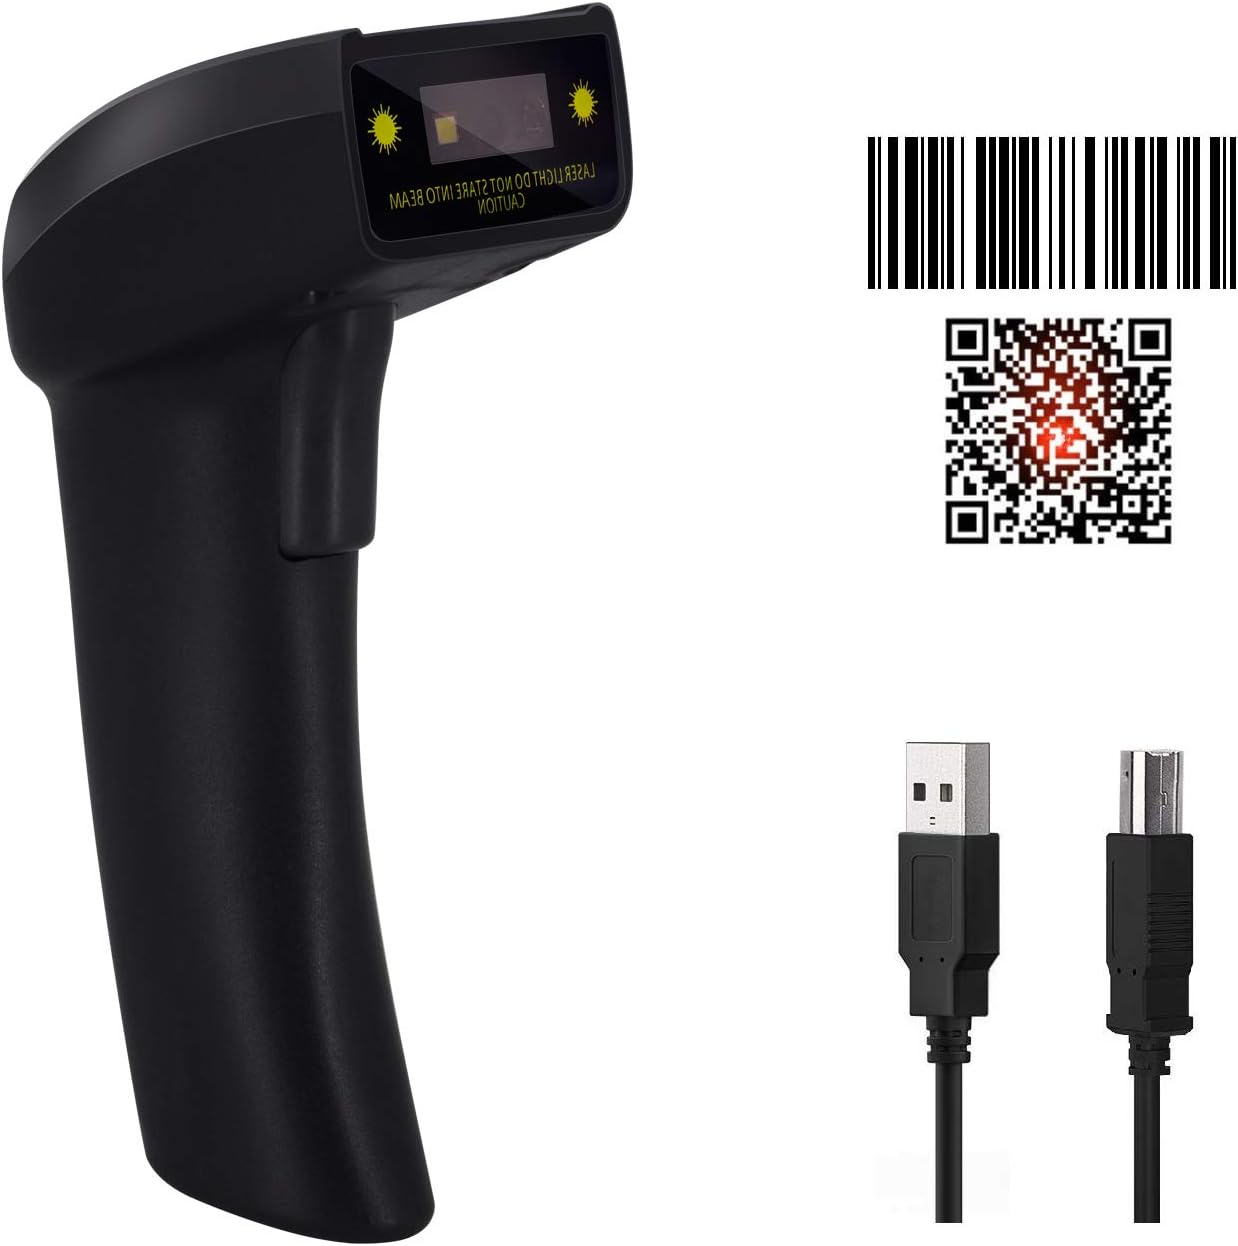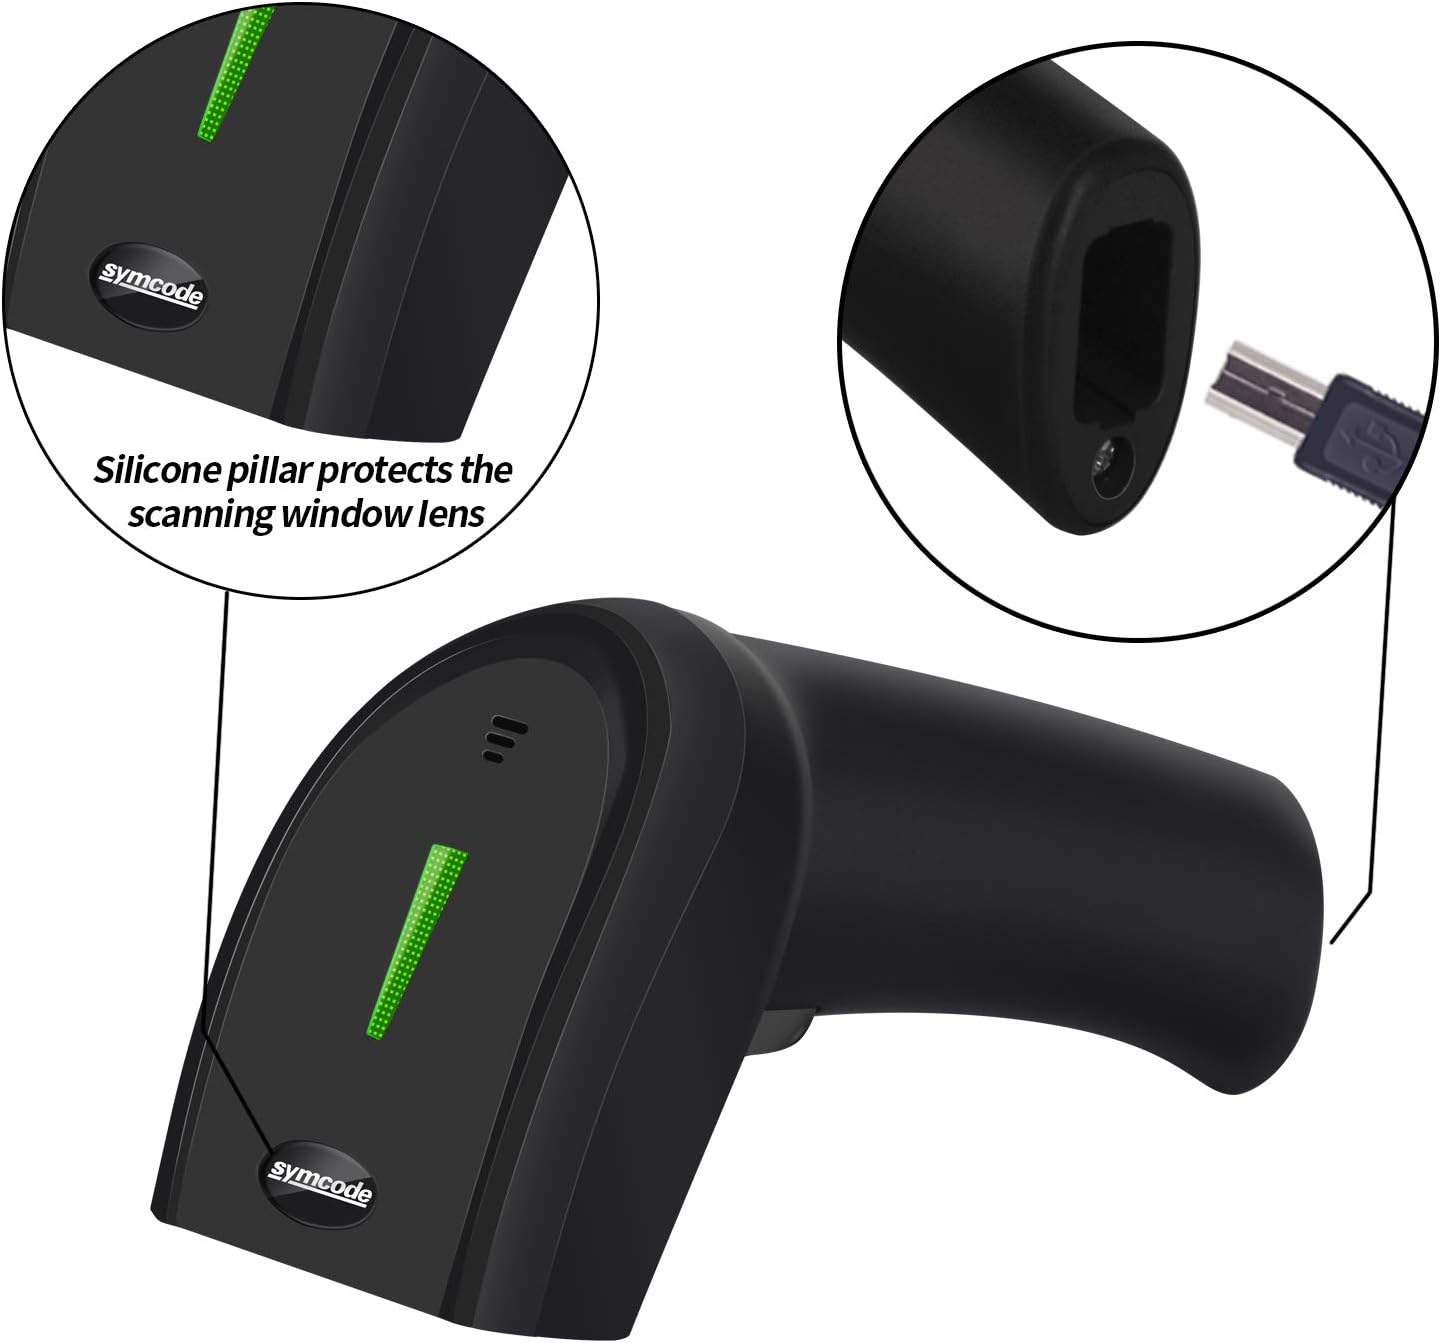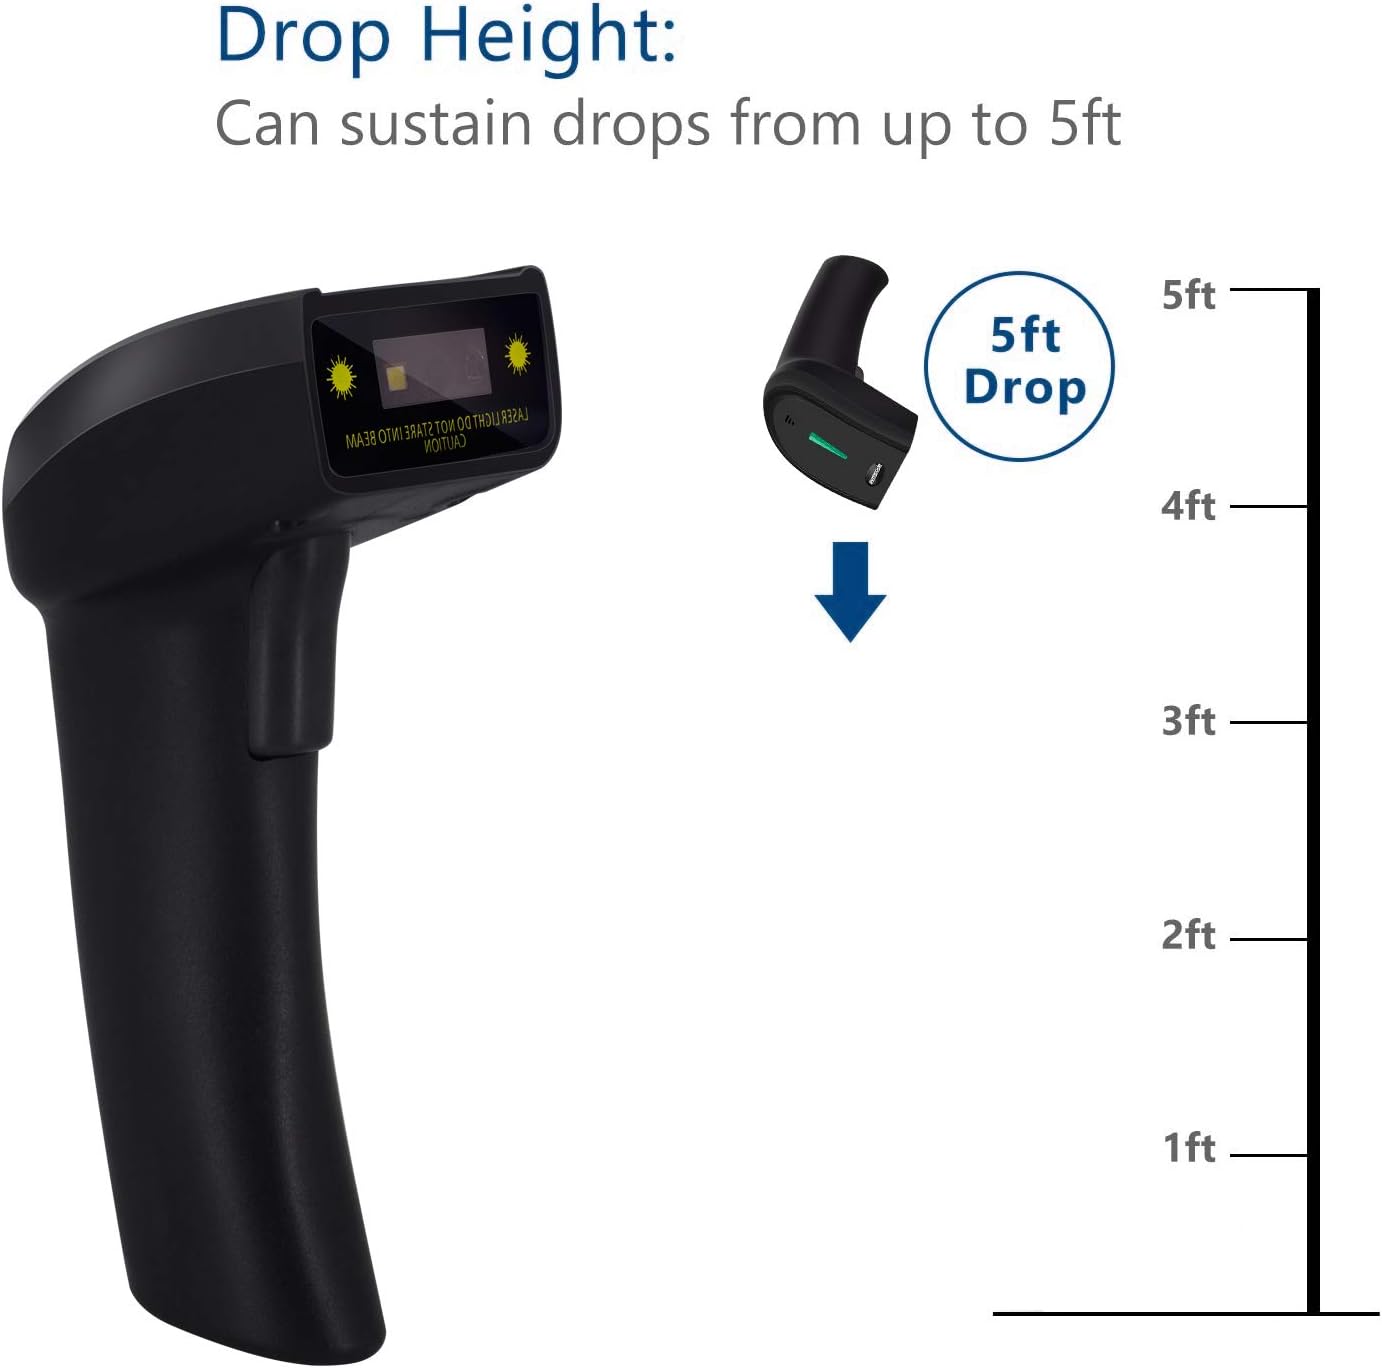
2D Wired Barcode Scanner,Symcode QR PDF417 Bar Code Reader Scanner Long Transfer Distance Computer Cell Phone Screen Scan
Category: All Electronics
The Symcode MJ--1400-2D Handheld Barcode Scanner is a reliable and easy to use 2D scanner that you can capture data accurately for quick organization.Its ergonomic design, durable construction and easy customization makes it well suited for application in a variety of businesses.The large capacity inventory can save up to 10000 codes giving you plenty of space to store data before uploading to a computer. When you want to upload the data, the scanner is compatible for Windows, Mac, and Linux operating systems as well as programs such as Quickbook, Word, Excel, and Novell.The scanner supports a wide range of barcode types including: UPC/EAN, UPC/EAN with Supplemental, UCC/EAN 128, QR Code,Code 39, Code 39 Full ASCII, Trioptic Code 39, Code 128 Full ASCII, Codabar, Interleaved 2 of 5, Discrete 2 of 5, Code 93, MSI, Code 11, RSS variants, Chinese 2 of 5, and extended ASCII support for Code 128 barcodes. The barcode reader has over 180 configuration options, allowing you to add prefix and suffix codes, or to delete starting/ending characters. You can even add keyboard keys/combinations to the scanning operation.What’s Included: Barcode Scanner (Model: MJ-1400); Charging Cord; and a User Manual.Specs: Input Voltage: DC5V±0.25v; Current: 25 mA (work); 95 mA (instantaneous); Decoding Speed: 100 times / sec;
Features: Small and exquisite appearance, CMOS optical imaging scanning technology that is researched and developed independently can identify screen code, incomplete code and fuzzy code etc, Effectively compensate for the problem that laser scanner can not identify screen code. | USB Wired Communicator: Can capture 1D, 2D codes on labels, paper, and mobile phone or computer displays easily,Sensitive and accurate.3 READ MODE:Manual trigger mode,Auto-sense mode and Cotinuous mode. | Wide Compatibility: Supports a wide range of barcodes types, UPC/EAN, UPC/EAN with Supplemental, UCC/EAN 128,QR Code, Code 39, Code 39 Full ASCII, Trioptic Code 39, Code 128 Full ASCII, Codabar, Interleaved 2 of 5, Discrete 2 of 5, Code 93, MSI, Code 11, RSS variants, Chinese 2 of 5, and extended ASCII support for Code 128 barcodes. 180 configurable options for prefix, suffix and termination strings. | Computer Friendly: Compatible with Windows, Mac, and Linux; works with Quickbook, Word, Excel, Novell, and all common software. | Easy Scanning: Handheld laser barcode scanner capable of saving up to10000 codes; ideal for business, shops and warehouse operations.